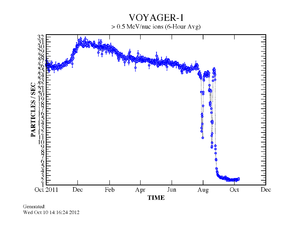
Voyager 1 est l'une des deux sondes spatiales jumelles du programme spatial Voyager de la NASA destinées à l'étude des planètes externes du Système solaire qui n'avaient jusque-là été observées qu'au moyen de télescopes situés sur Terre, notamment les systèmes de Jupiter et de Saturne. Son lancement a eu lieu le 5 septembre 1977.